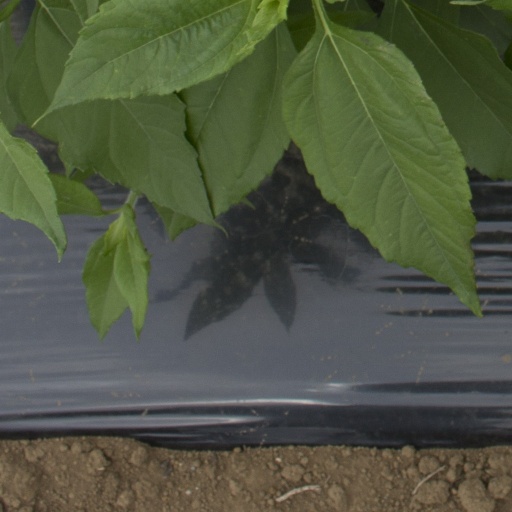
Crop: Jerusalem artichoke